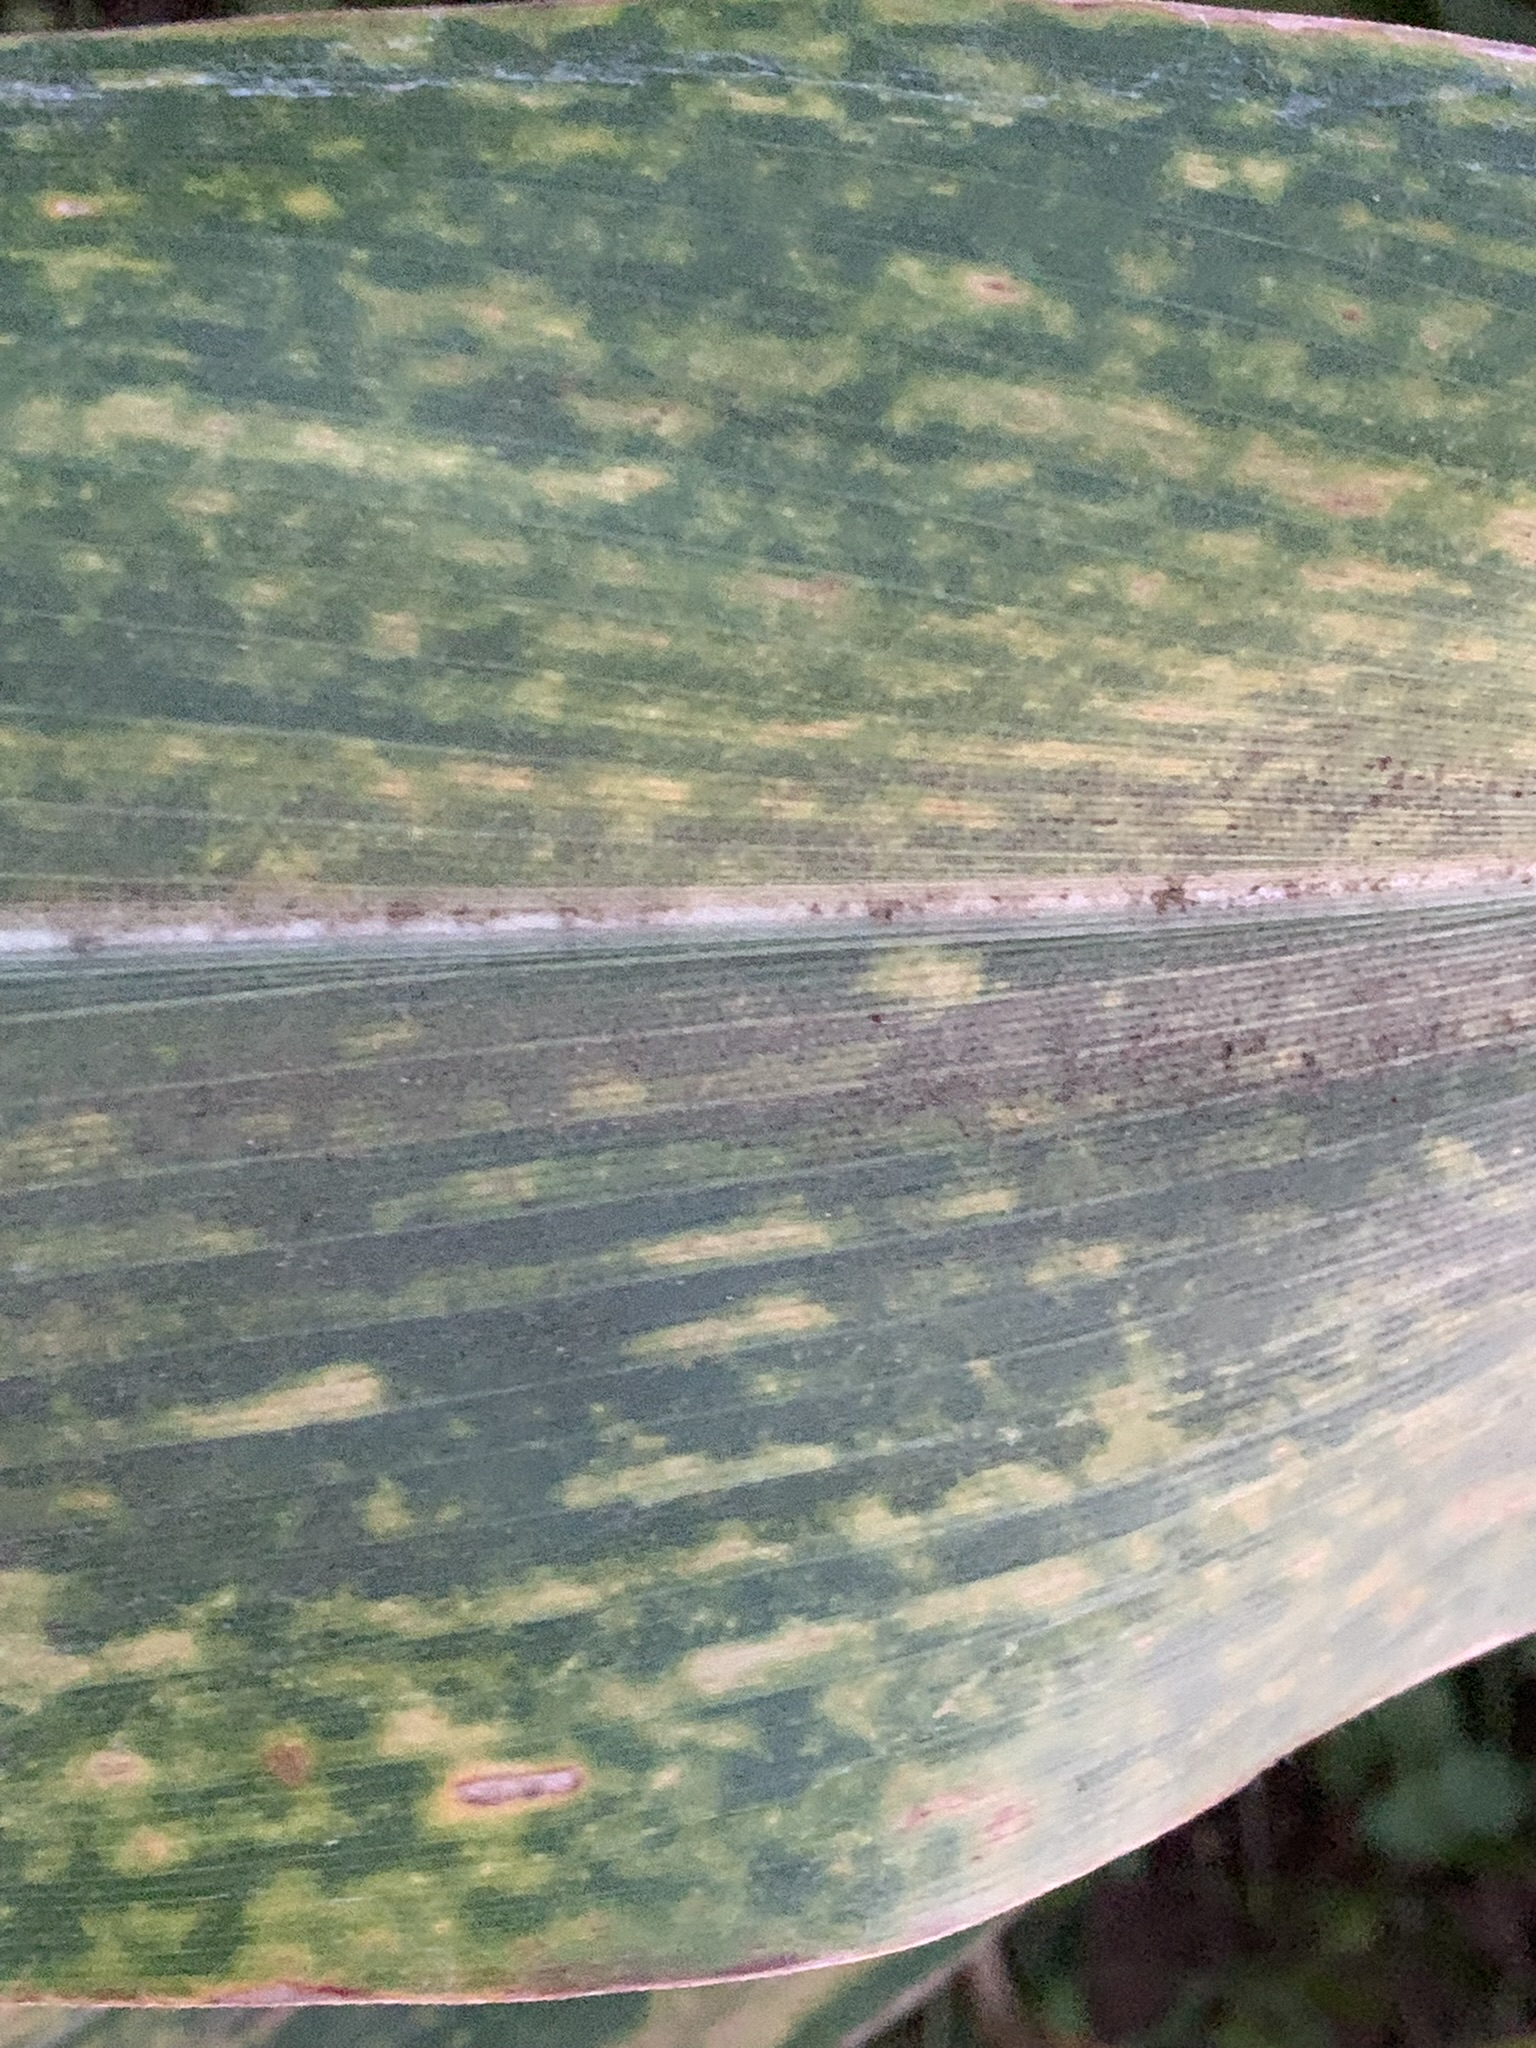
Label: MLN